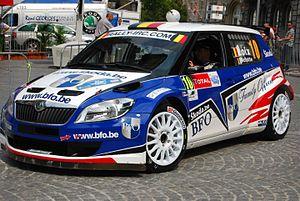
Le Rallye d'Ypres, anciennement 24 heures d'Ypres jusqu'en 1993, puis Belgium Ypres Westhoek Rally jusqu'en 1999, est un rallye automobile belge sur asphalte composé d'épreuves spéciales, comptant annuellement pour le Championnat d'Europe des rallyes, anciennement pour l'Intercontinental Rally Challenge.